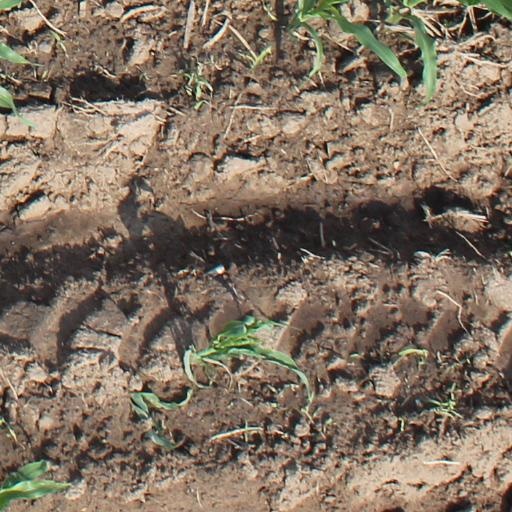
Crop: maize; corn